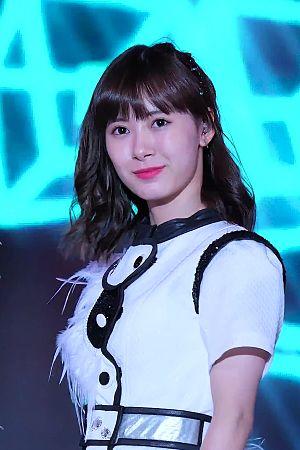
Erina Ikuta est une chanteuse et idole japonaise du Hello! Project, membre des Morning Musume.